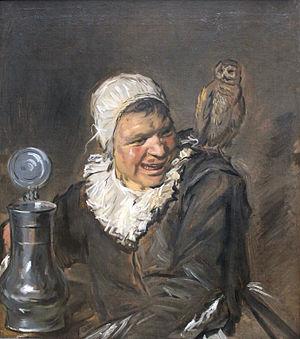
La plongée, en cinéma, est une représentation dont le point de vue est situé au-dessus du sujet. L'axe de la perspective n'est pas horizontal mais en pente descendante. La plongée verticale ou totale est la prise de vue directement au-dessus du sujet.